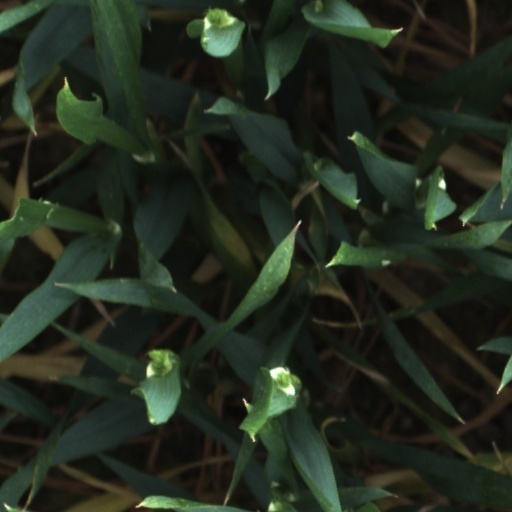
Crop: wheat